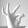
ASL letter: F